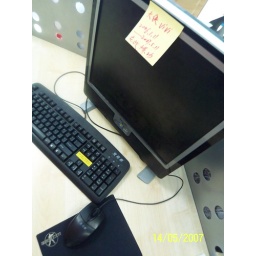
she has been fighting in front of this computer, for 1 year 4 months. a cute smiling girl :)